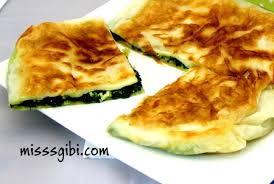
Yemek: gozleme